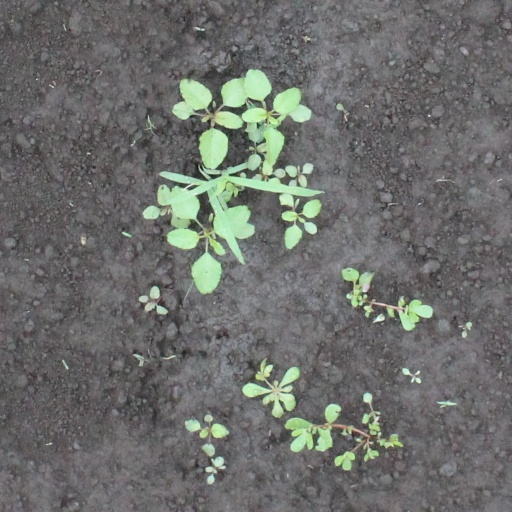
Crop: soybean